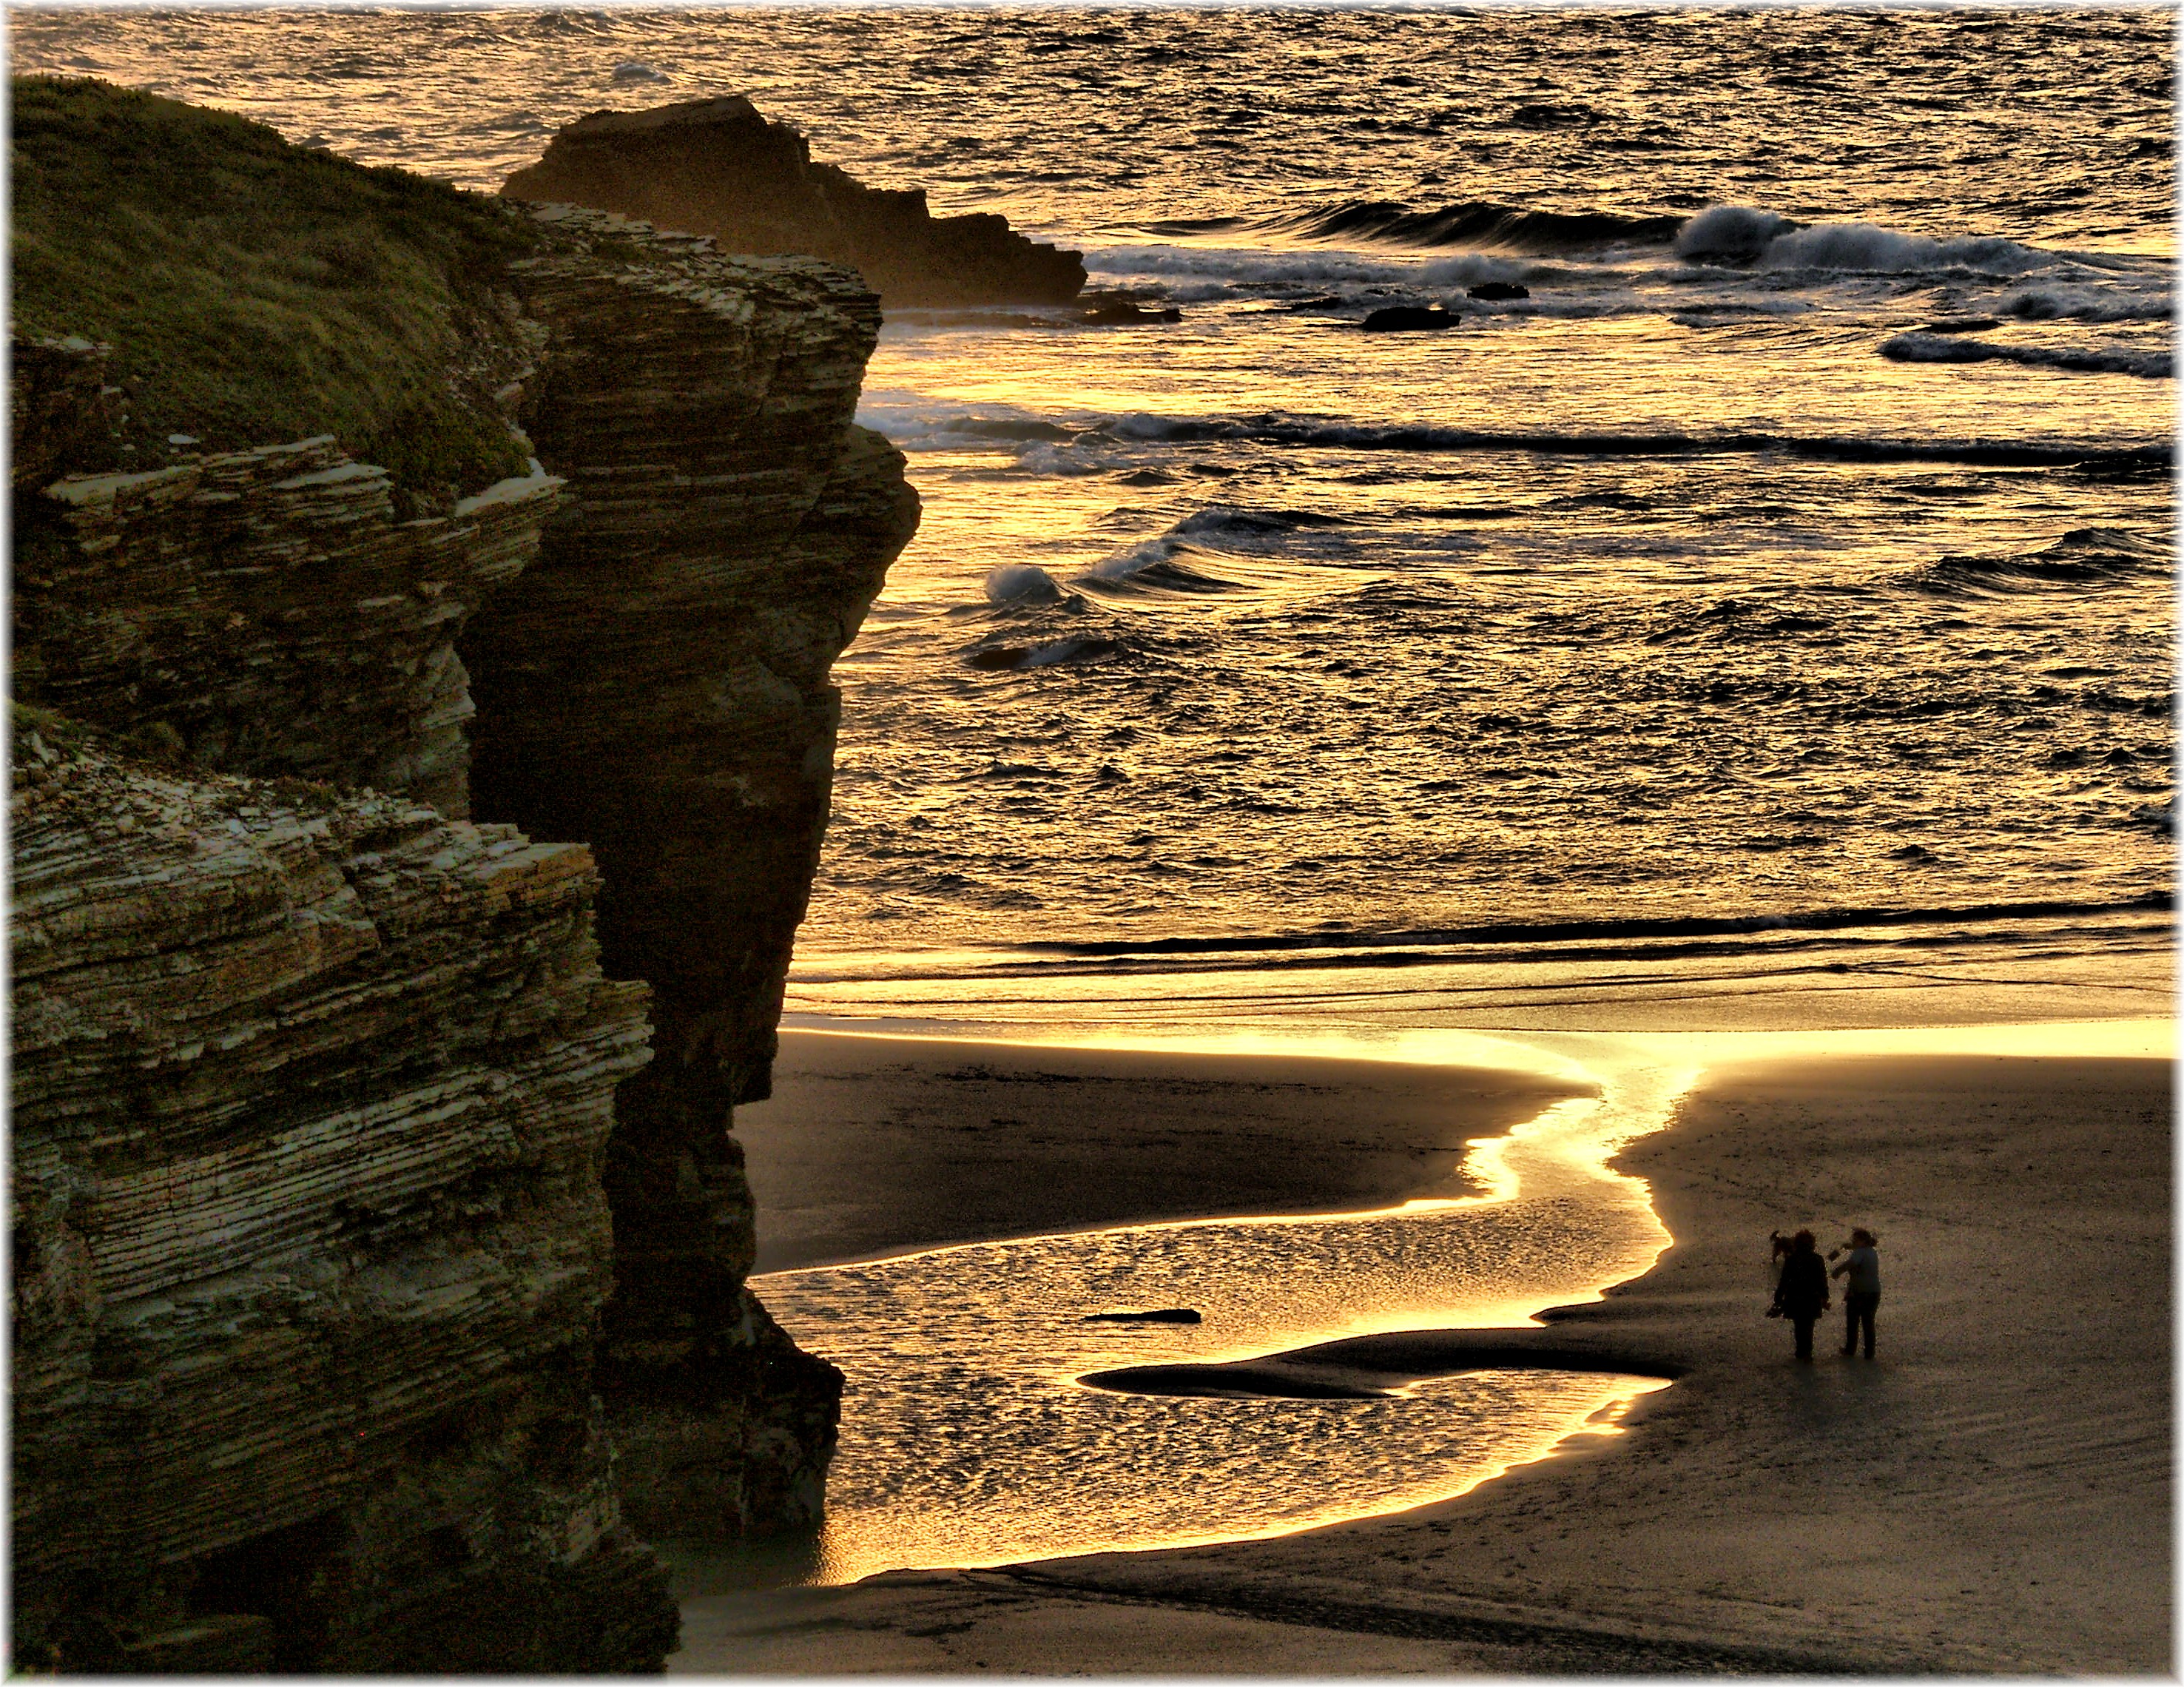
beach, landscape, sea, coast, water, nature, sand, rock, ocean, horizon, wood, sunset, sunlight, shore, wave, formation, cliff, europe, reflection, bay, terrain, material, spain, espagne, geology, europa, mar, agua, playa, naturaleza, airelibre, galicia, lugo, costa, piedra, praia, natureza, atardecer, espanha, natur, dorado, pedra, olas, siluetas, natura, espana, galiza, auga, marineras, cantabrico, galice, provinciadelugo, ascatedrais, lascatedrales, provincialugo, silhuetes, playas, solpor, praias, mari alucense, mari eiras